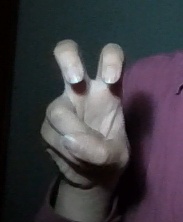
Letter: toot